Colonial Chile

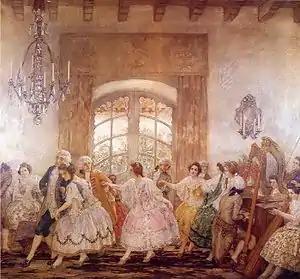
""Baile del Santiago antiguo"" by Pedro Subercaseaux. Chile's colonial high society were made up by landowners and government officials.

The Chilean colonial society was based on a caste system. Local of criollos (American-born Spaniards) enjoyed privileges such as the ownership of encomiendas (Indian labour jurisdictions). Moreover, they were allowed to access some public charges like corregidor or alférez. Mestizos initially made up a small group. In time, they made up the bulk of Chilean society, becoming more numerous than indigenous peoples. Mestizos were not a homogeneous group and were judged more by appearance than by actual ancestry. Indigenous people enjoyed the lowest prestige among societal groups in colonial Chile; many of them were used as cheap labour in encomienda but their numbers decreased over time due to diseases and miscegenation. Pehuenche, Huilliche, and Mapuche living south of La Frontera were not part of the colonial society since they were outside the "de facto" borders of Chile.